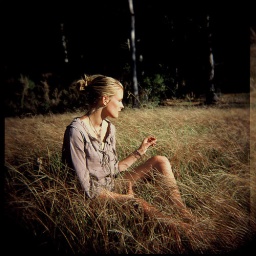
girl in the grass